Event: Nepal Earthquake
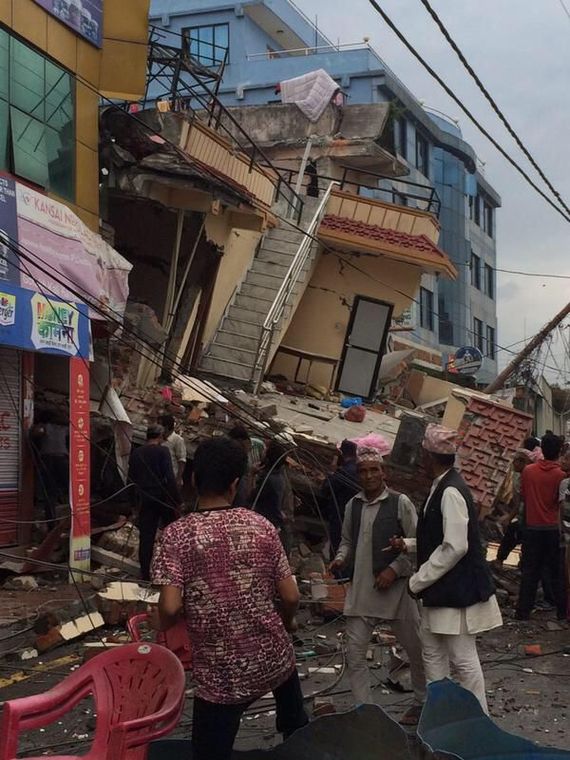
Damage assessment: damage